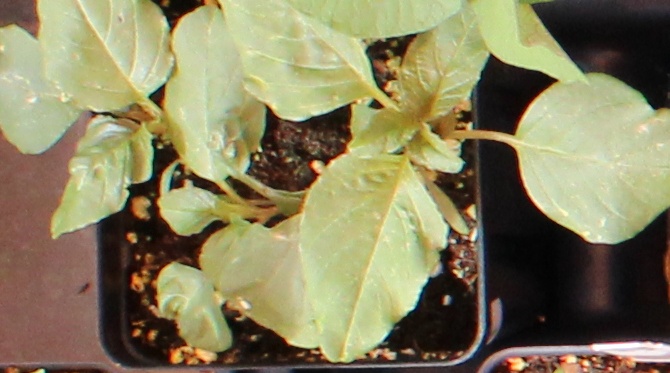
Label: Redroot Pigweed